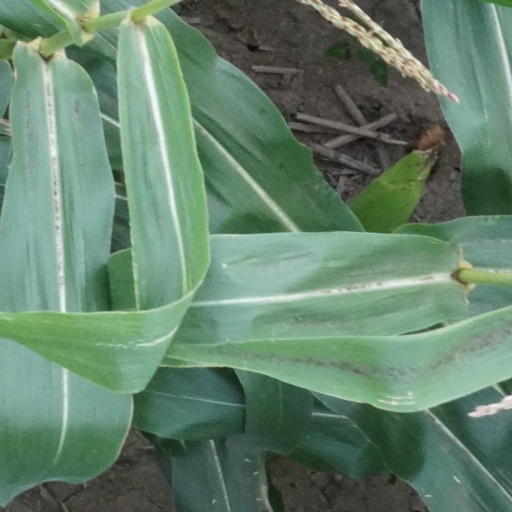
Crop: maize; corn